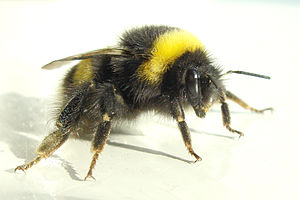
Humlebier / Billeder
Humlebier er en slægt af de årevingede insekter. I Danmark er registreret 29 arter af humlebier. En almindelig art er f.eks. agerhumlen.